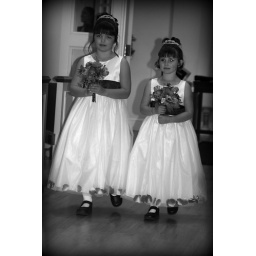
flower girls in B and W